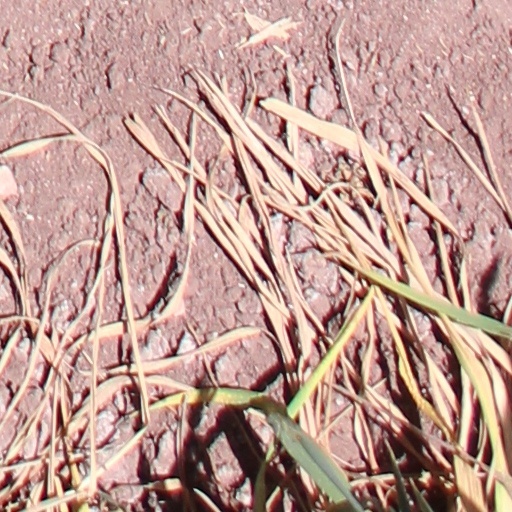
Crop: wheat